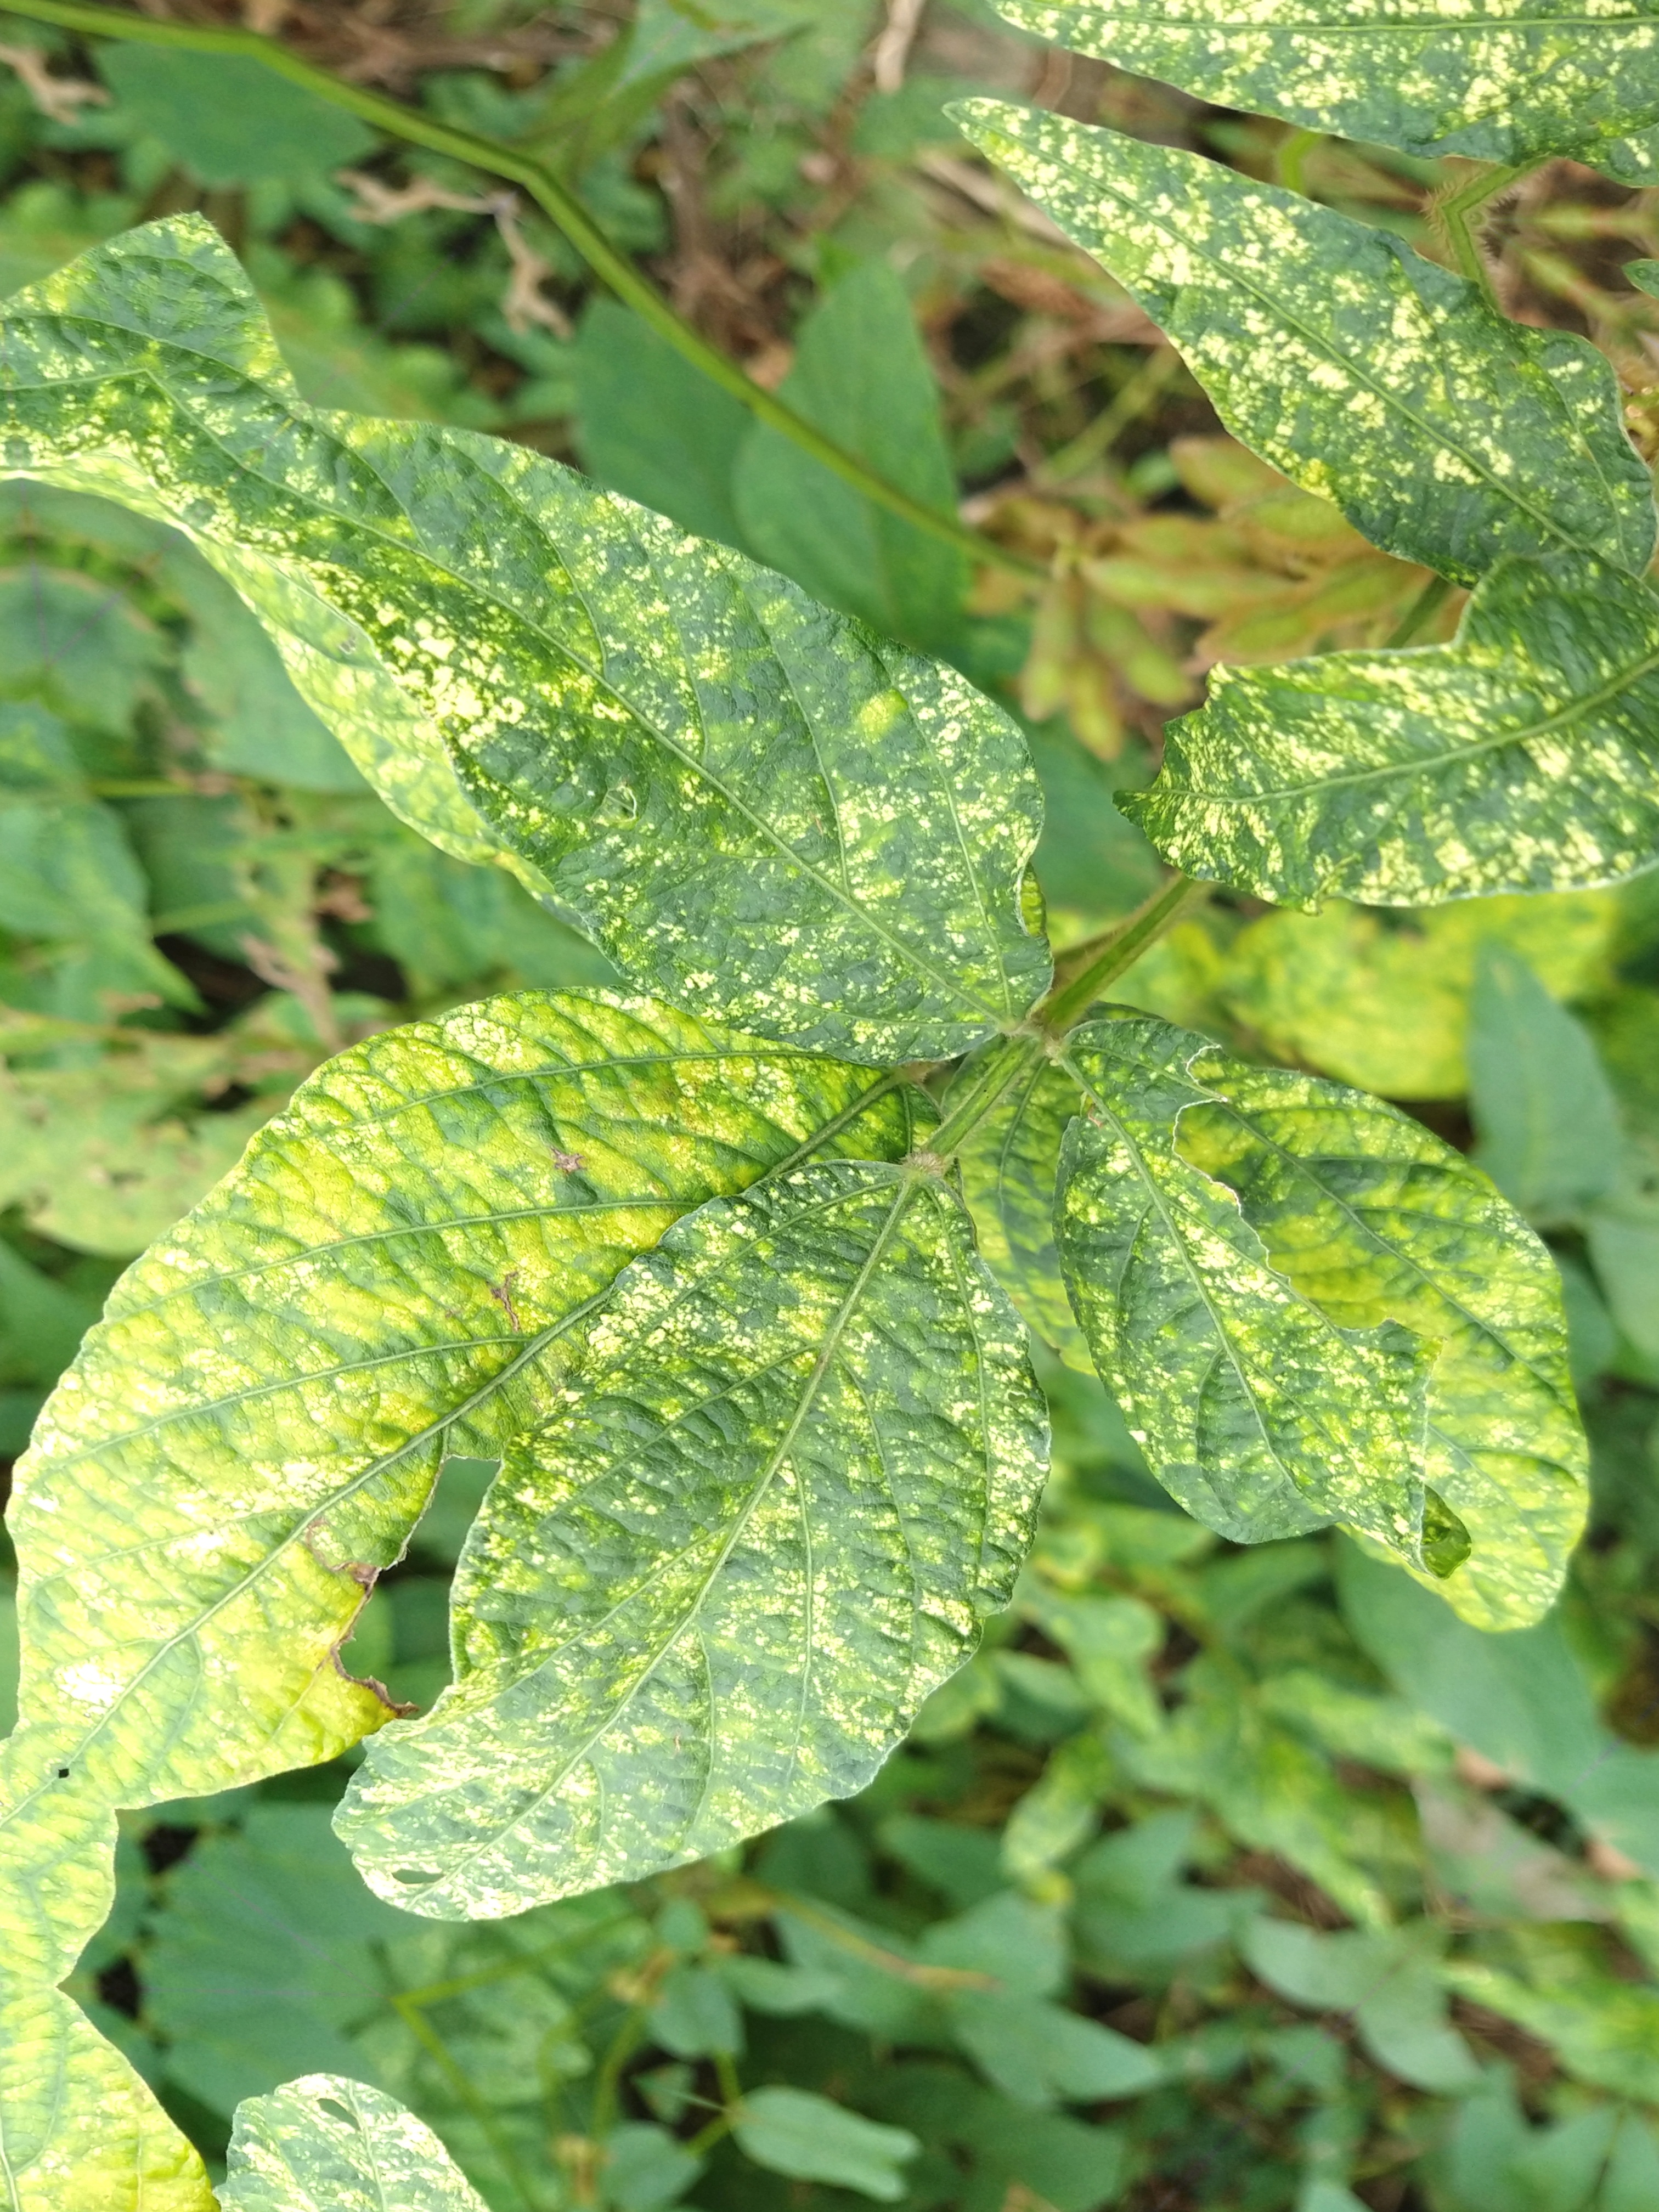
Label: Disease